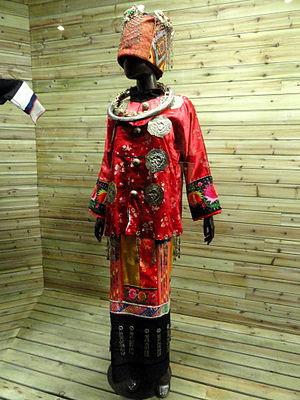
La broderie chinoise, art artisanal traditionnel de la Chine, occupe une place importante dans l’histoire de l'art chinois, et, au sein de l'industrie textile, dans l'économie chinoise. Elle est pratiquée dans toute la Chine et porte des caractères distincts selon les lieux. Au cours de son histoire et encore aujourd'hui elle se perfectionne sur le plan technique et se renouvelle dans ses choix esthétiques.